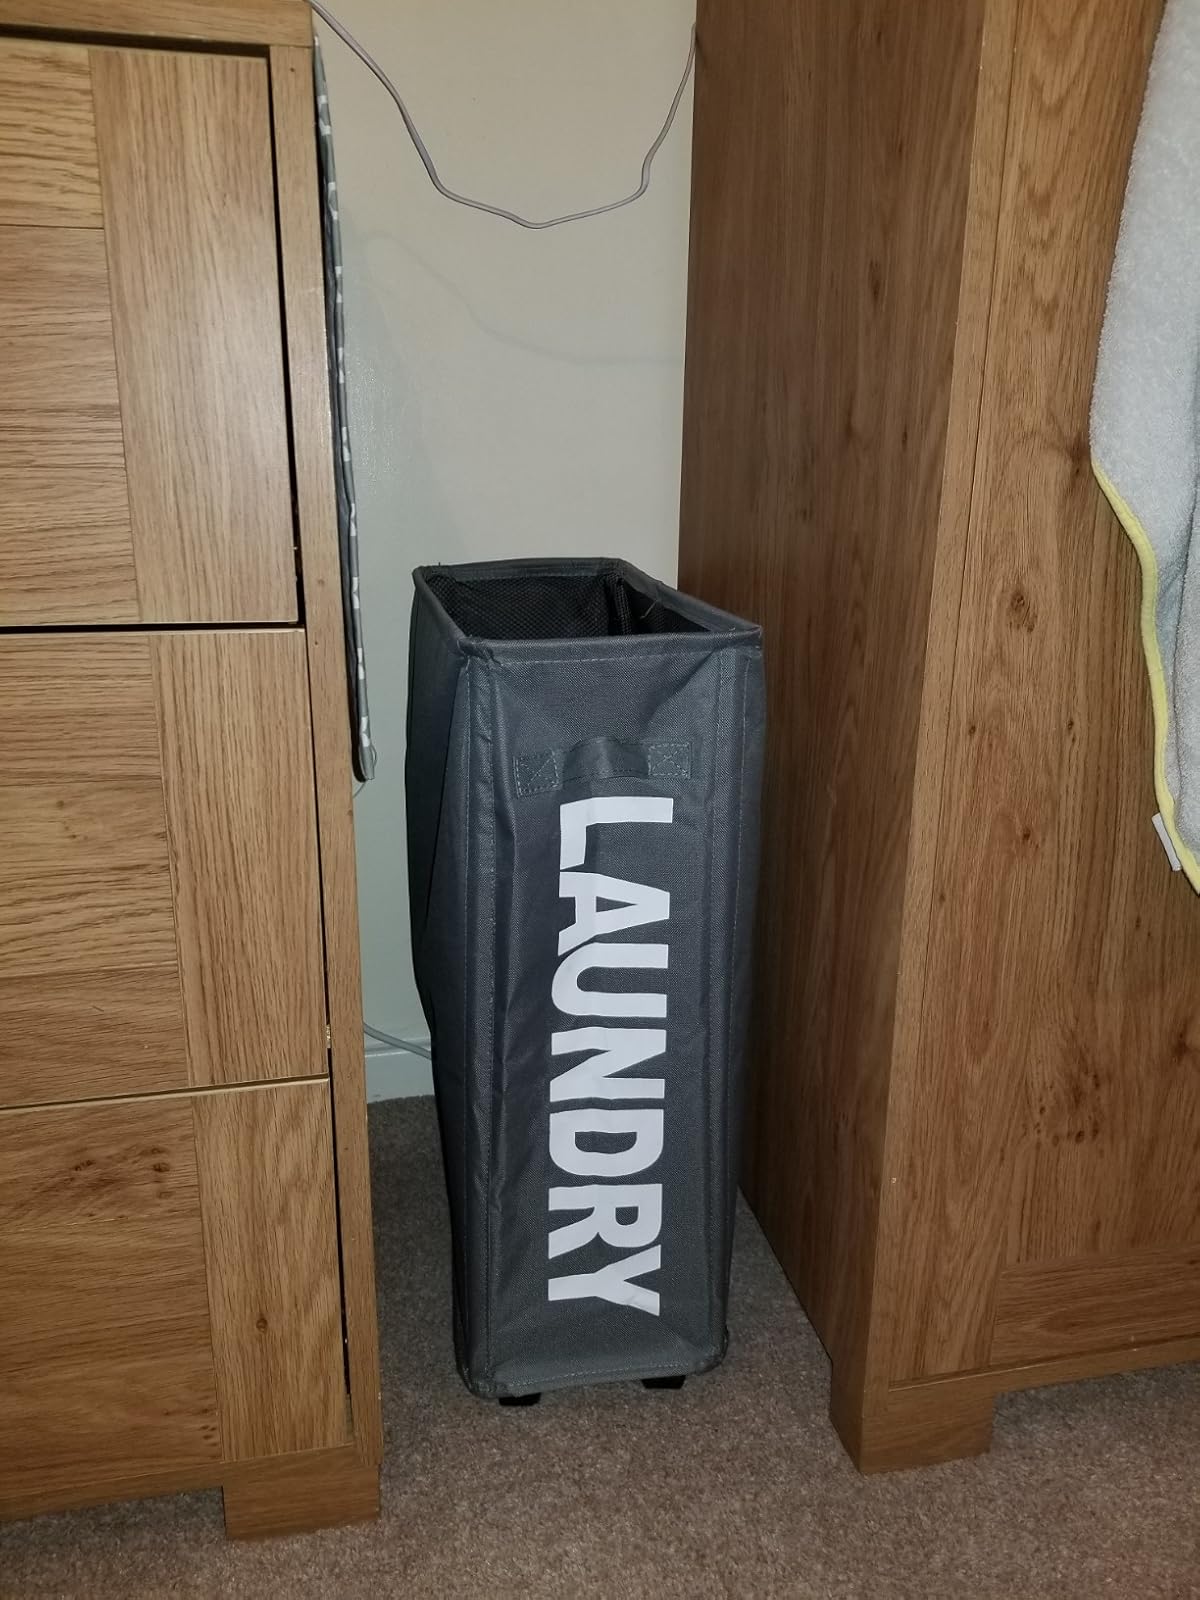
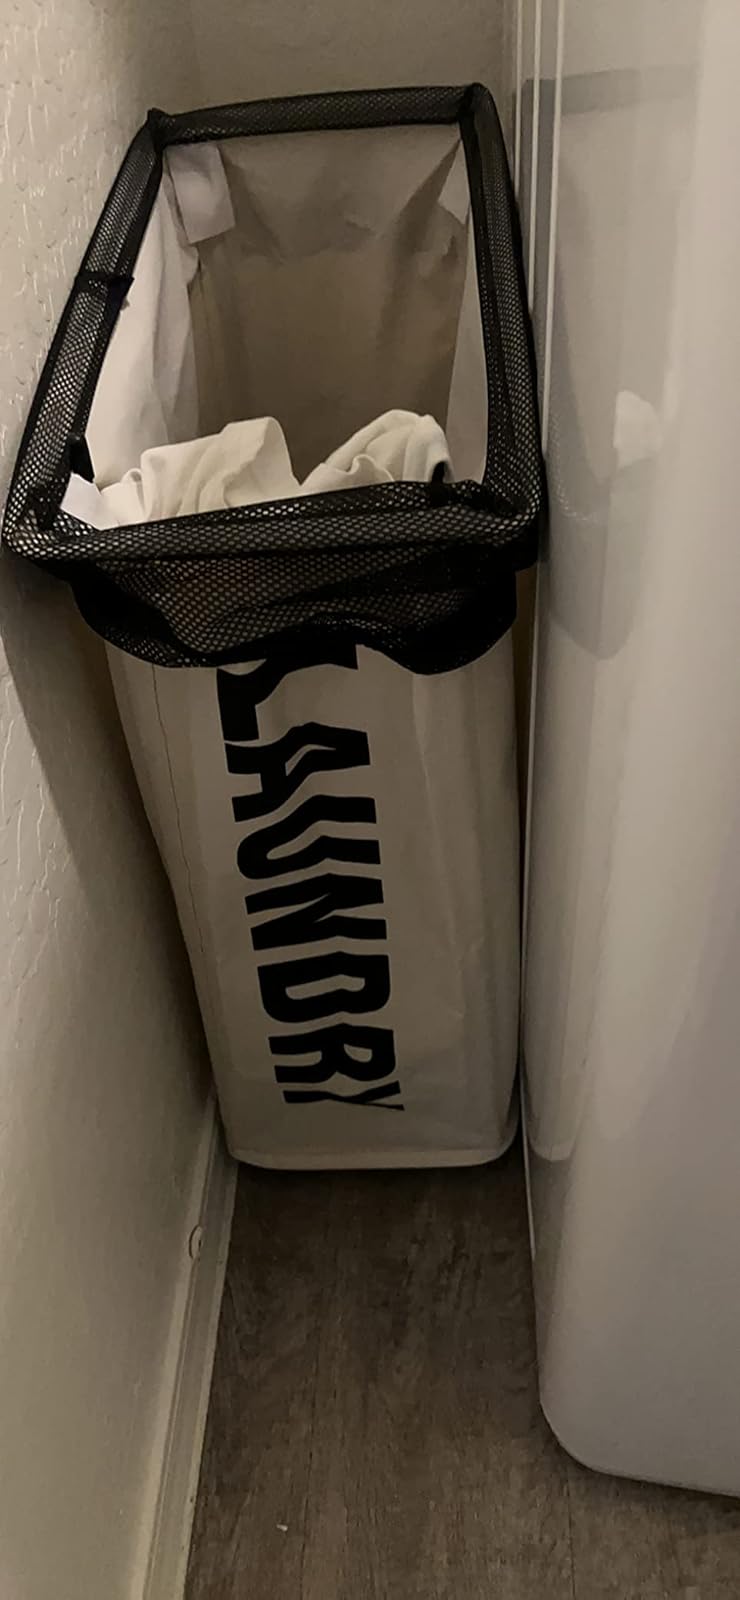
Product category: items_hamper
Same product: no